List of universities in Europe founded after 1945

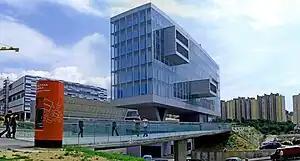
Library of the University of Split, founded in 1974

This list of modern universities in Europe since 1945 comprises all universities which have been founded in Europe since the end of World War II.